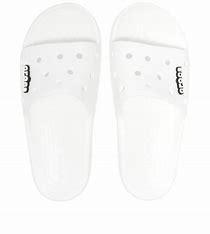
Brand: Crocs
Model: 100